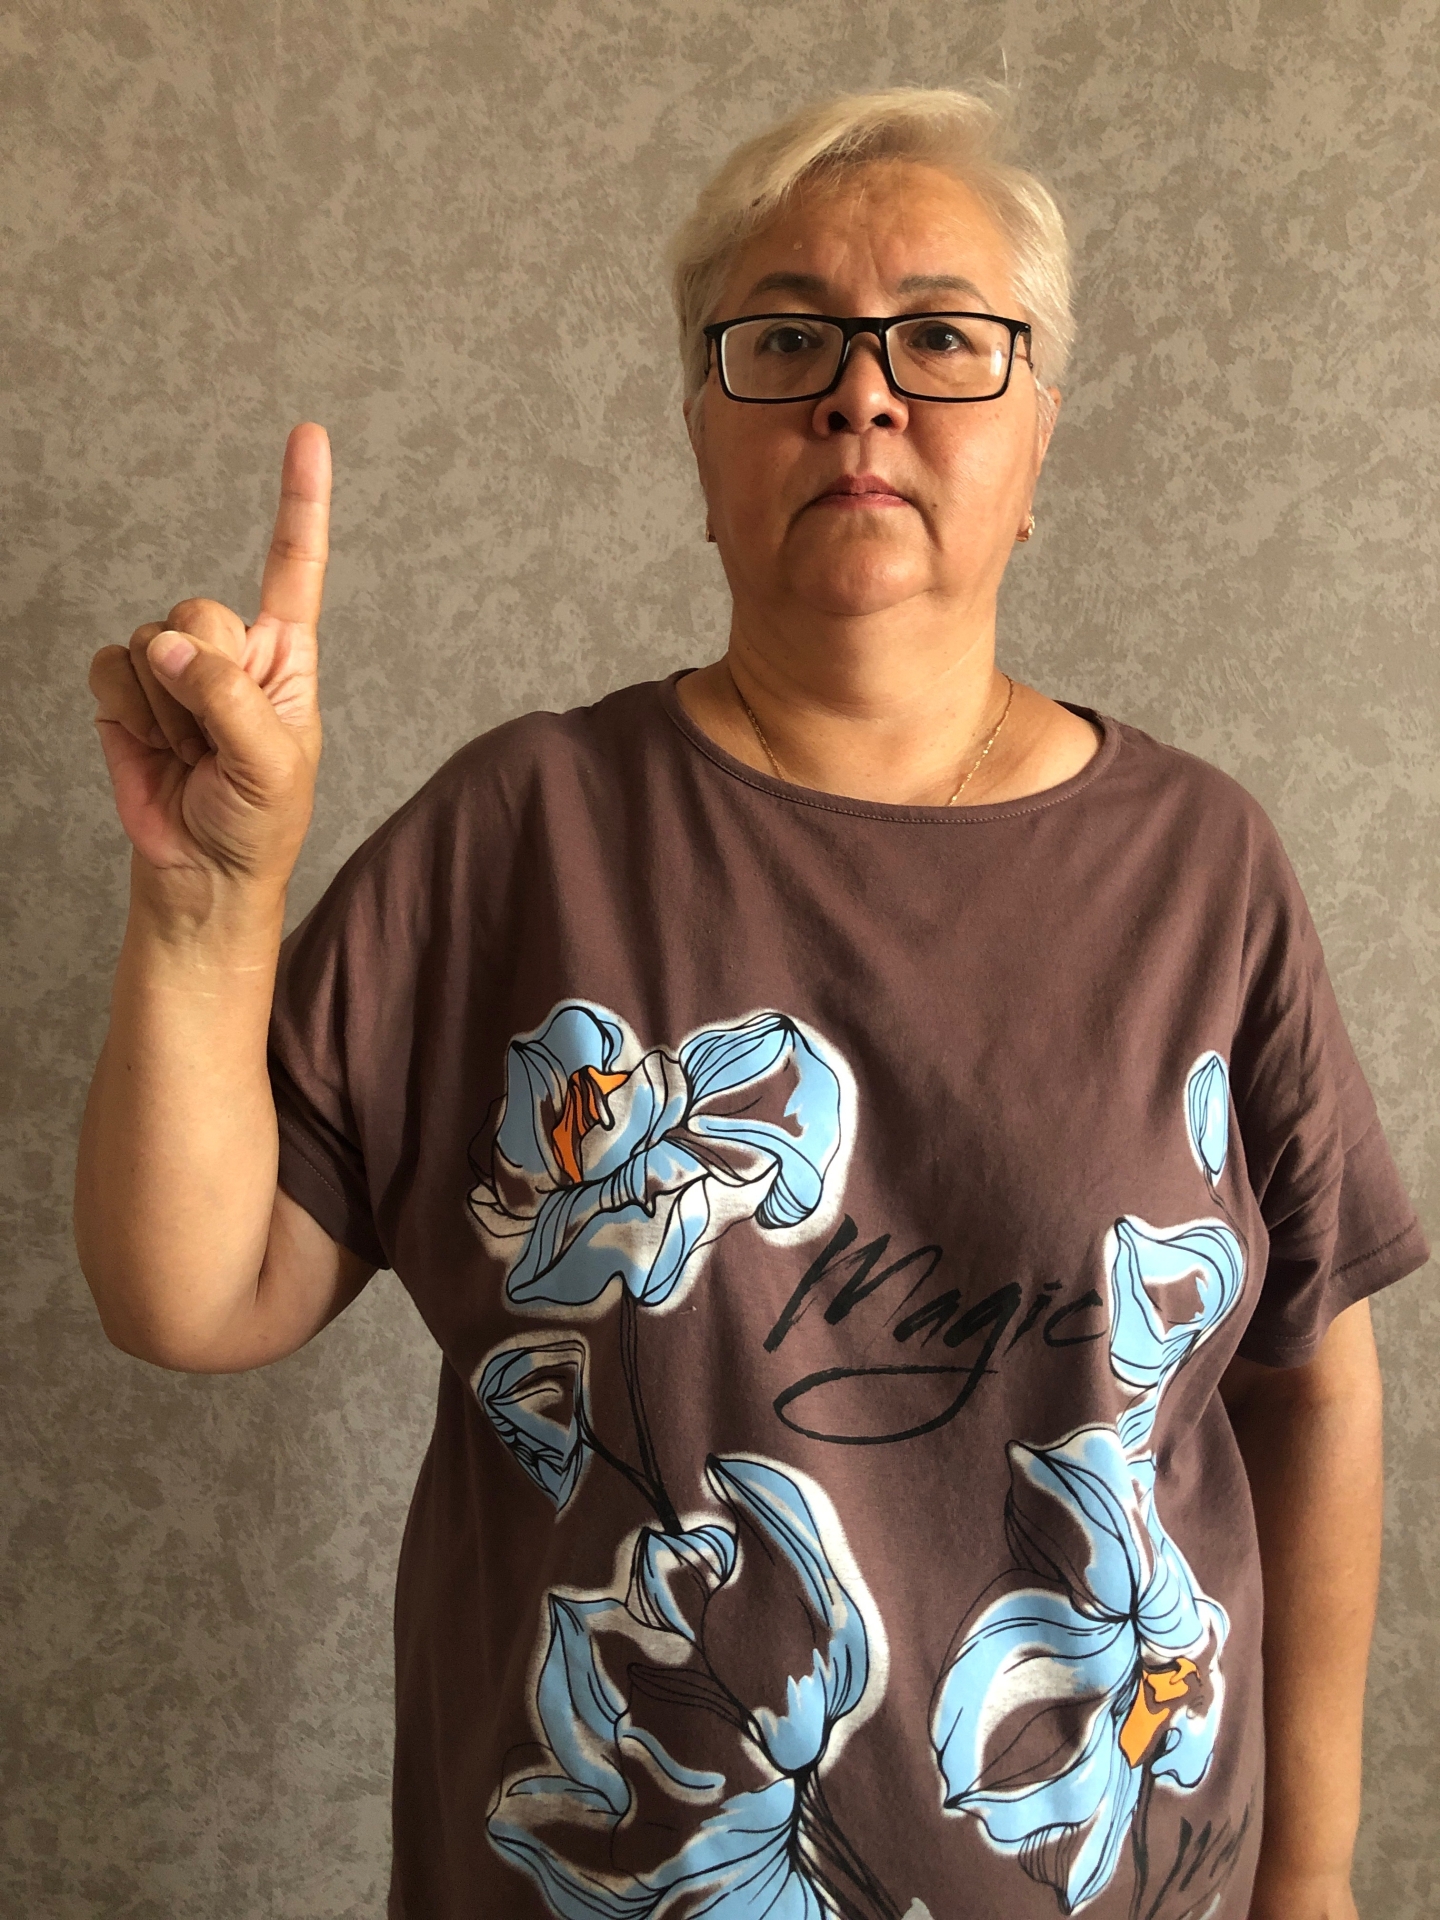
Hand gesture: one